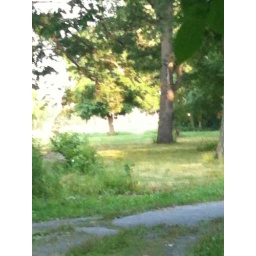
deer in Forest Hills park: brown blotch to right of tree